Third Air Force

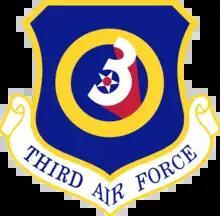
Shield of the Third Air Force

The Third Air Force (Air Forces Europe) (3 AF) is a numbered air force of the United States Air Forces in Europe - Air Forces Africa (USAFE-AFAFRICA). Its headquarters is Ramstein Air Base, Germany. It is responsible for all U.S. air forces in Europe and Africa, and operations and support activities in the U.S. European Command and U.S. Africa Command's areas of responsibility.